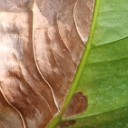
Label: Phoma